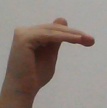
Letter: khaa